Joseph Holt Ingraham House

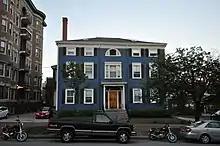
The house in 2018

The house was designed by Alexander Parris, then early in his career, and was built in 1801 for Joseph Holt Ingraham, a silversmith and businessman. The house, one of the oldest on the Portland peninsula, is one of three surviving works of Parris in the city, where he lived 1801–09 before achieving fame for his work in Boston and elsewhere. Later owners of the house include William Pitt Preble, a justice of the Maine Supreme Judicial Court, and James M. Churchill, a merchant and shipowner. In 1908, the house was converted into boarding house (called "The Churchill"); it is presently a multiunit apartment house.